Billy Jones (railroader)

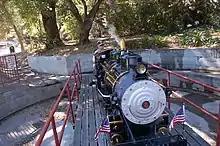
The 2-spot on the turn table

His only sons Robert and Neal were casualties of World War II, and Jones operated his "Wildcat Railroad" for the neighborhood children, every Sunday until his death in 1968 in memory of his two lost sons. The railroad attracted people from across the valley and beyond, including Walt Disney, who considered purchasing some of Jones' collection of miniature railway equipment, before deciding he wanted larger trains. The two became friends, and Jones drove one of Disney's narrow gauge locomotives on opening weekend at Disneyland on July 17, 1955. In addition, the Wildcat Railroad's logo, depicting a smiling cartoon wildcat with an engineer's cap, was designed by Disney animator Ward Kimball.